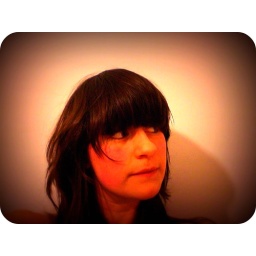
Finally, we have a white background in the house :) (that does look a bit pink in this shot...)